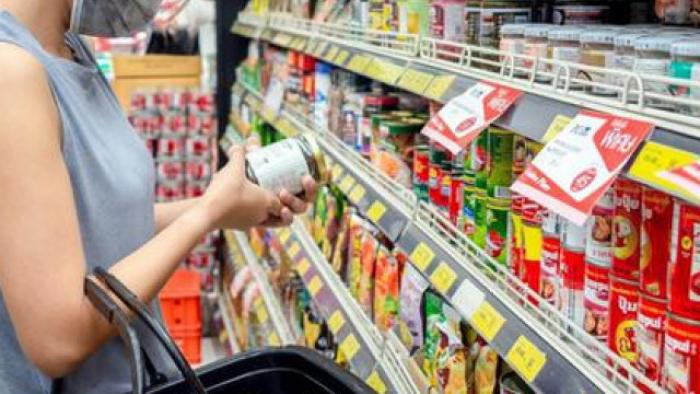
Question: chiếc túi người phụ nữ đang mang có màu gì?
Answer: chiếc túi người phụ nữ đang mang có màu đen